Joe Gibbs Racing in the NASCAR Xfinity Series

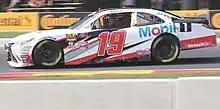
Jones' No. 19 at Road America in 2018

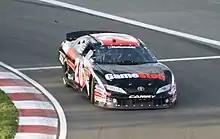
Joey Logano at Circuit Gilles Villeneuve in 2010.

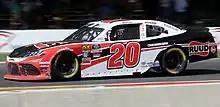
Christopher Bell at Road America in 2019.

On December 8, 2022, Joe Gibbs Racing announced that the No. 19 would run full time with a number of drivers, including Ryan Truex and Joe Graf Jr.. Truex scored his first career win at Dover. Ty Gibbs took the No. 19 to victory lane at Indianapolis. Denny Hamlin won his sole Xfinity race of 2023 at Darlington.